Henry Lawson Wyatt

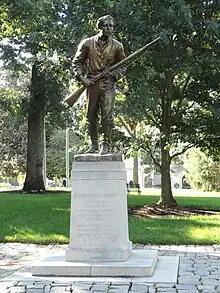
The statue of Wyatt in Union Square in 2011

While Wyatt was the first soldier from North Carolina to die during the Civil War, he was not the first Confederate soldier to be killed in battle, despite being lauded as such by some authors. That distinction goes to Captain John Quincy Marr, an officer who was killed at the Battle of Fairfax Court House (June 1861) on June 1, 1861. However, Wyatt can be claimed to be the first enlisted soldier to die in battle if the distinction is made between first enlisted soldier and first officer.